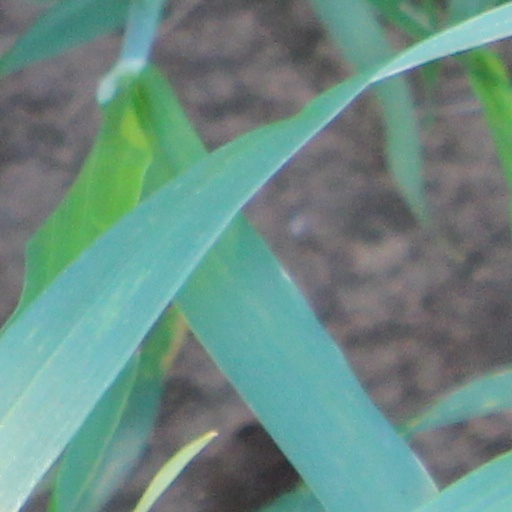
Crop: wheat